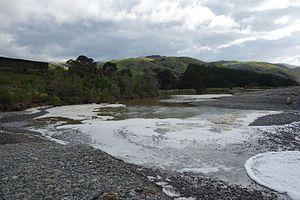
Le fleuve Jed est un cours d’eau de l’Île du Sud de la Nouvelle-Zélande.